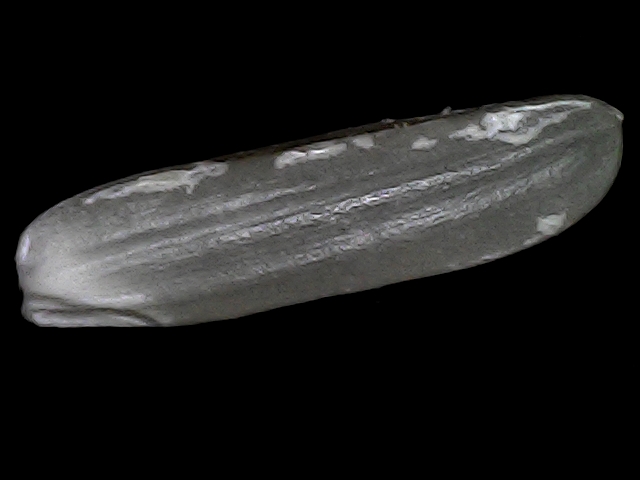
Rice variety: BRRI102